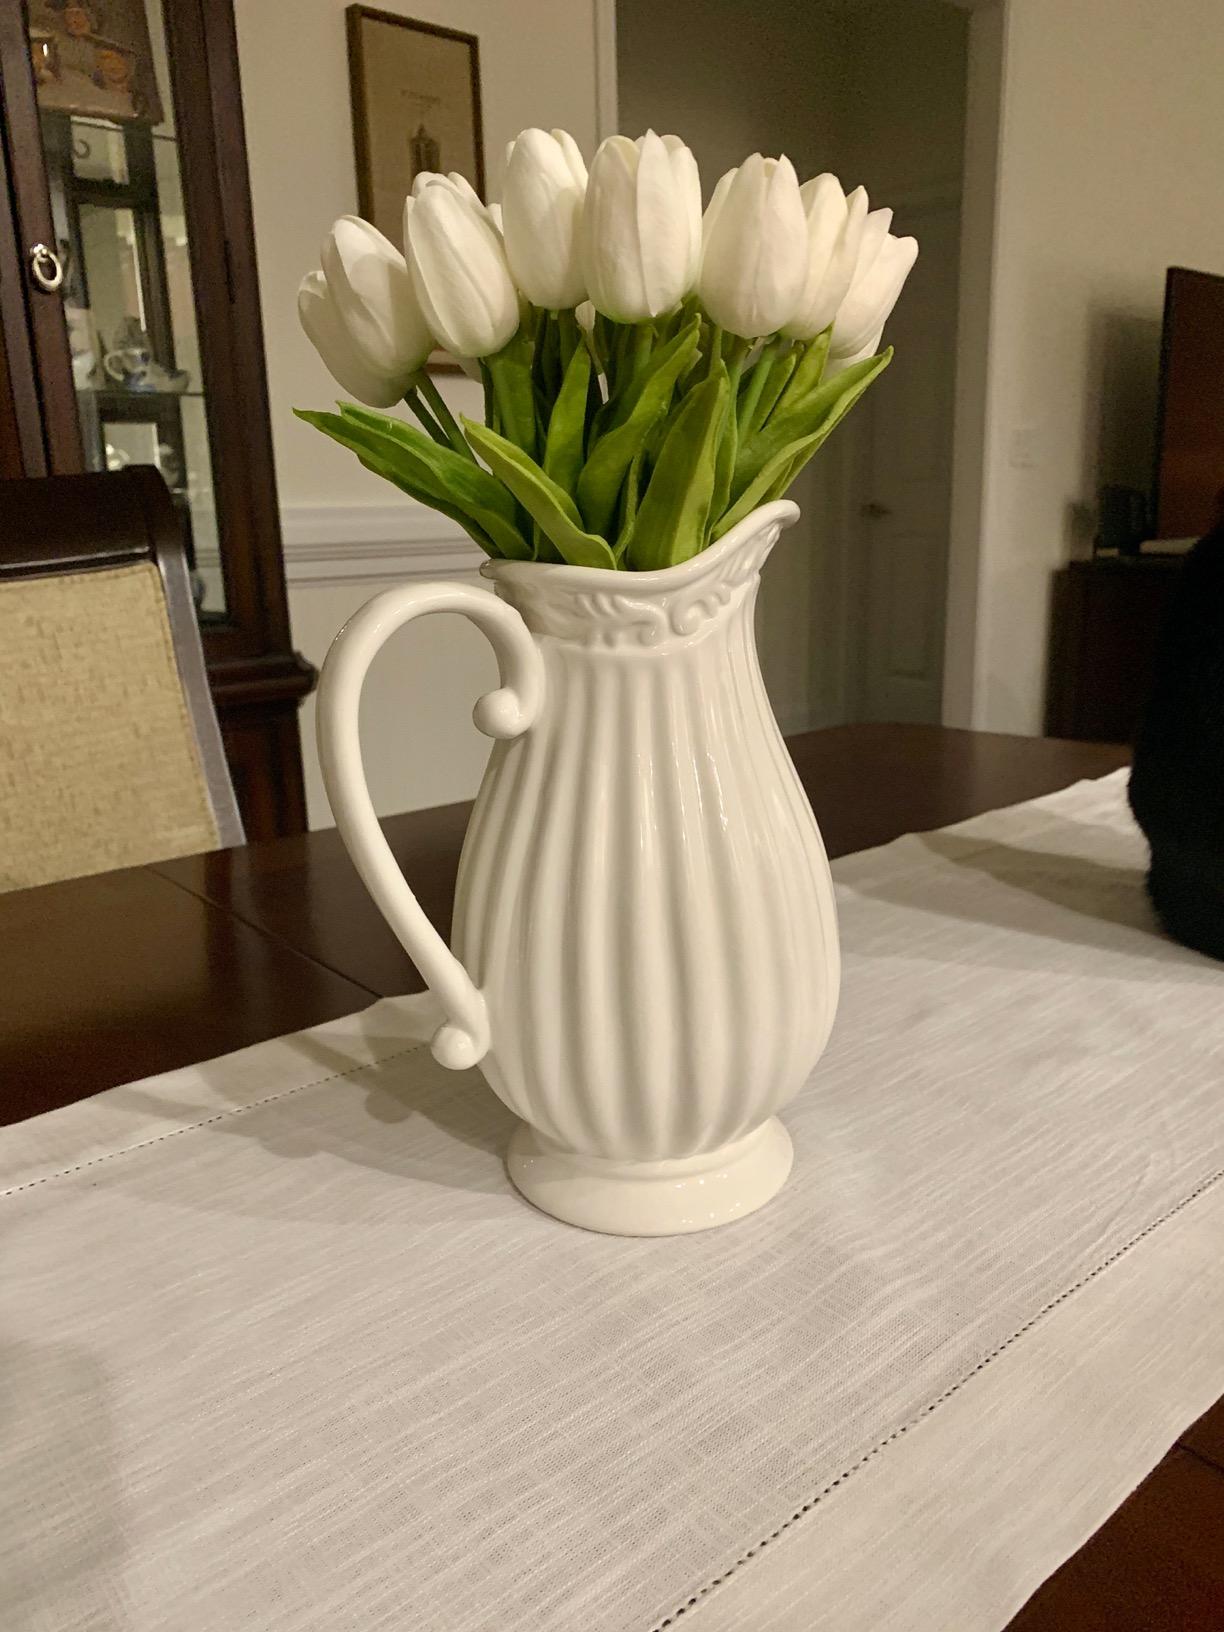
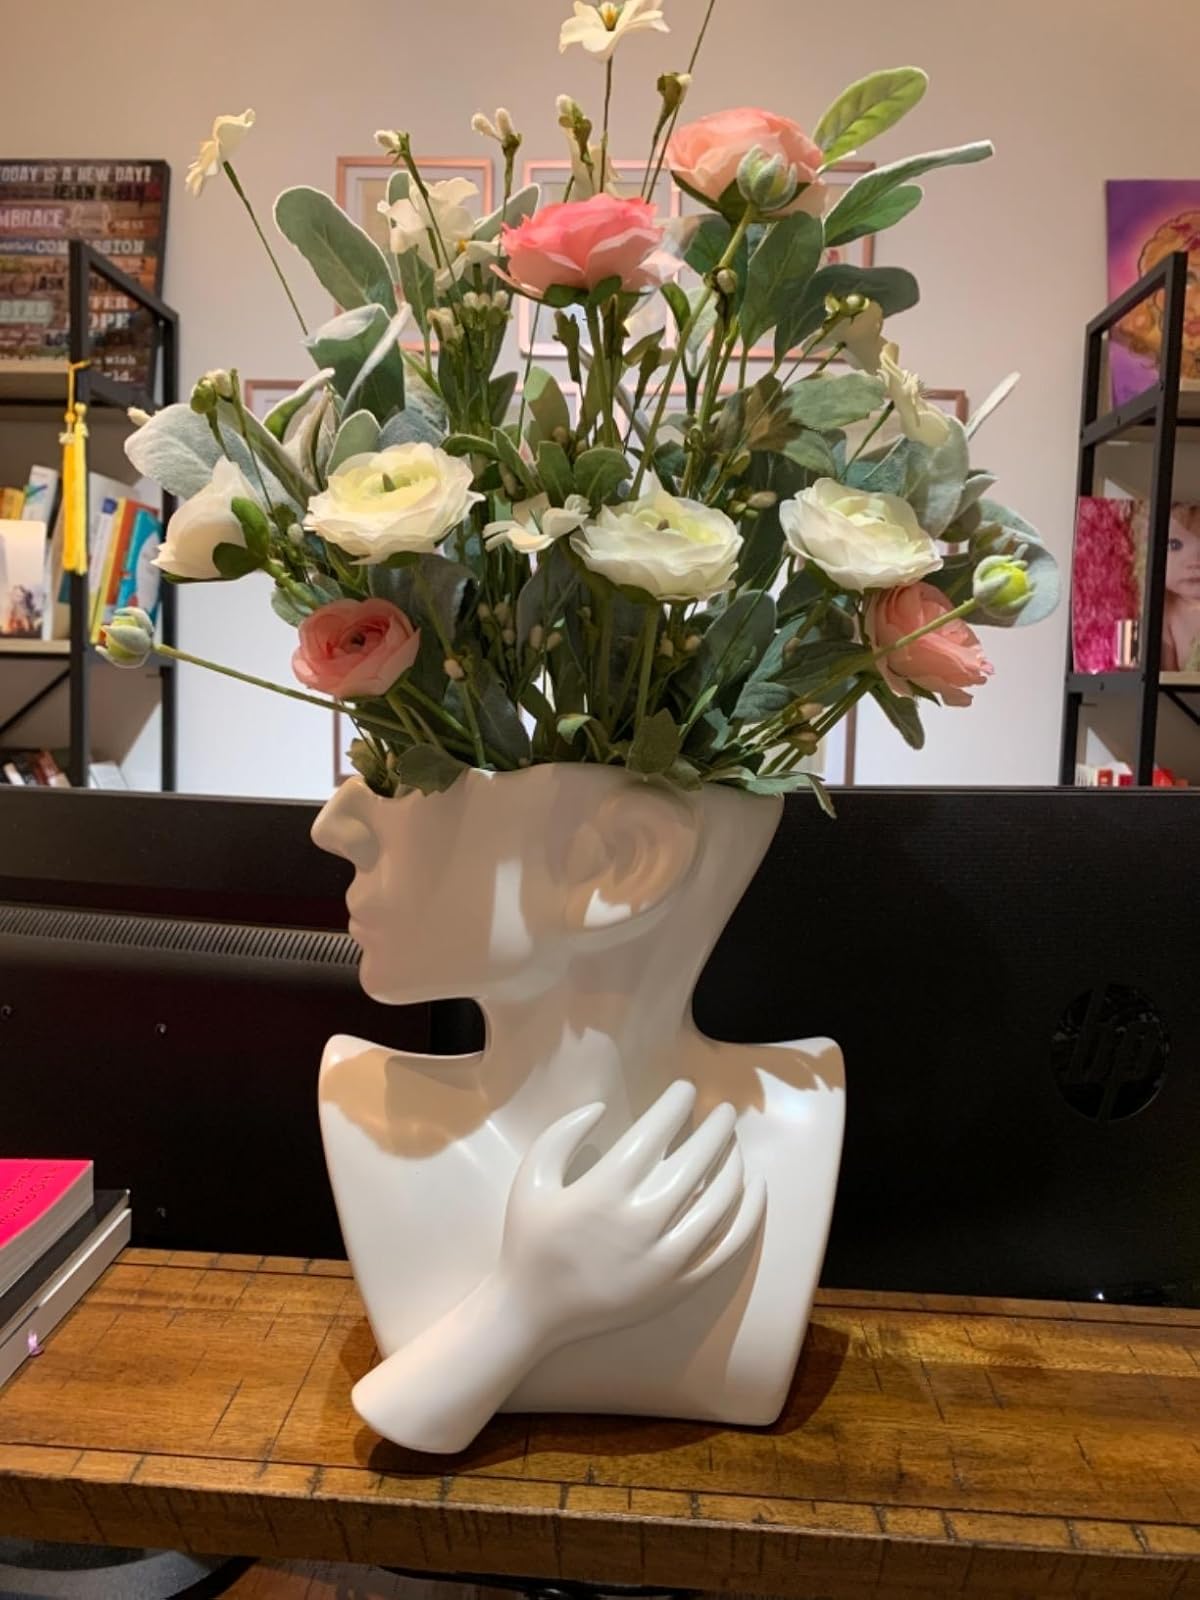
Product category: vase
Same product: no